Answer in natural language. How many TVStands are visible in the scene? Choose between the following options: 3, 4, 1, 2 or 0
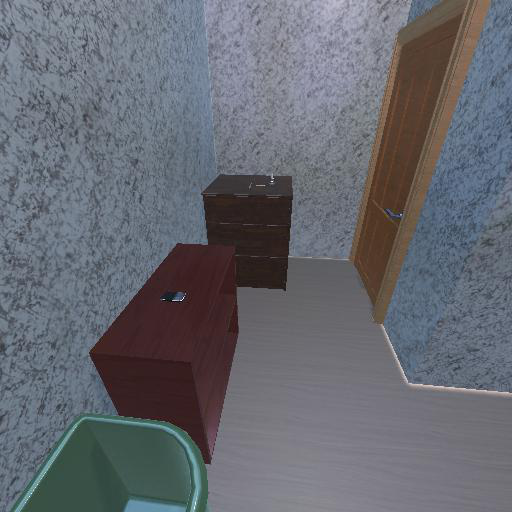
<answer>1</answer>